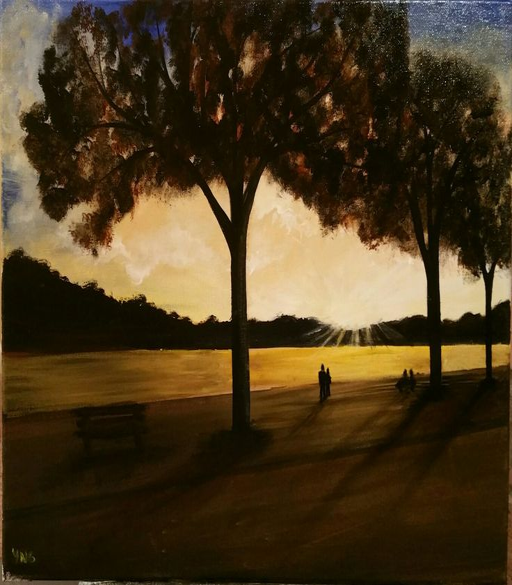
sunset at the beach , 16x20 acrylic painting on stretched canvas